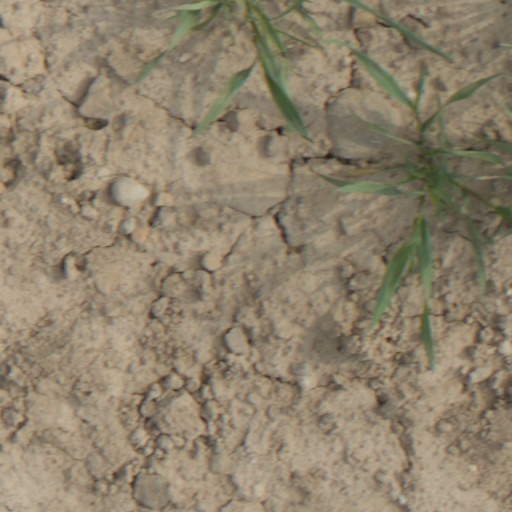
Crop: wheat